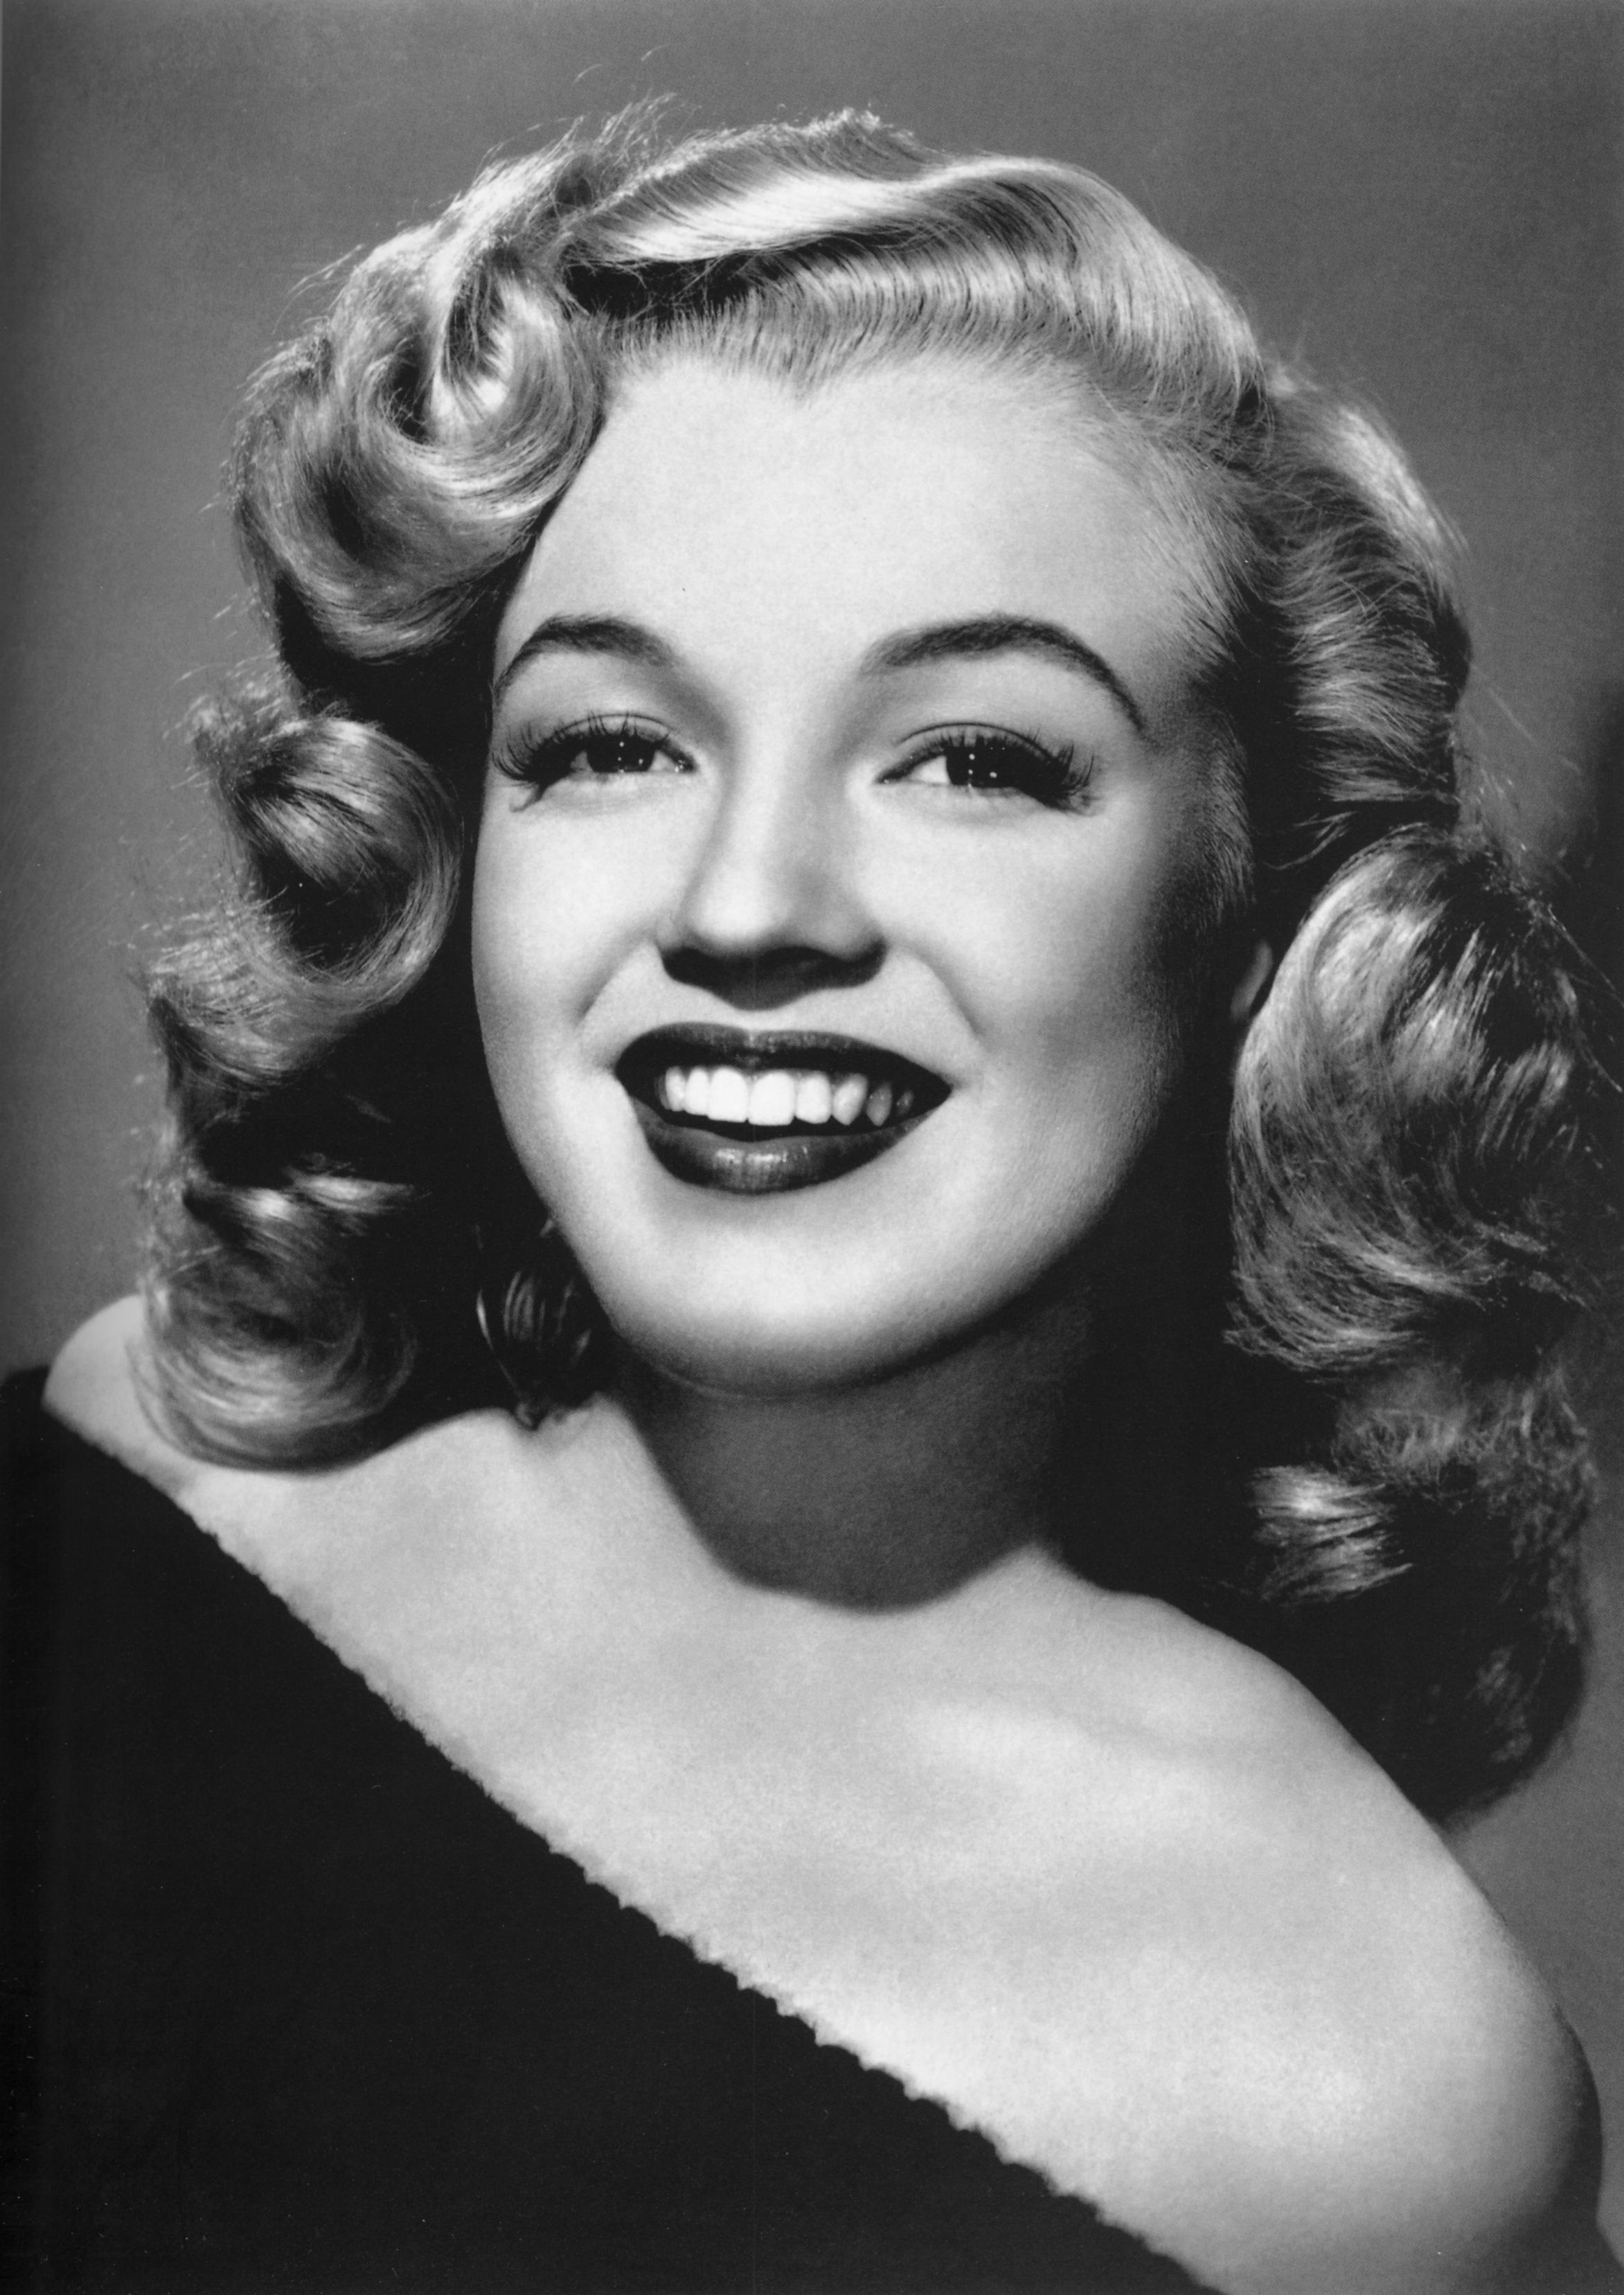
person, black and white, woman, hair, photography, film, hollywood, portrait, model, monochrome, facial expression, hairstyle, smile, face, photograph, beauty, cinema, famous, pretty, celebrity, movies, actress, photo shoot, marilyn monroe, monochrome photography, portrait photography, publicity, supermodel, norma jean, movie start